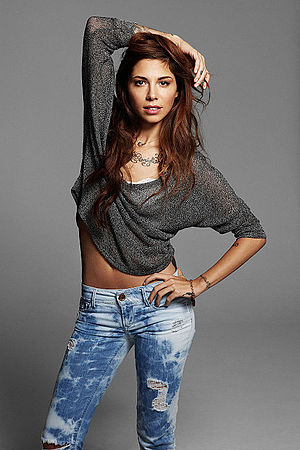
Christina Perri
Christina Judith Perri er en amerikansk sanger og sangskriver fra Philadelphia i USA.